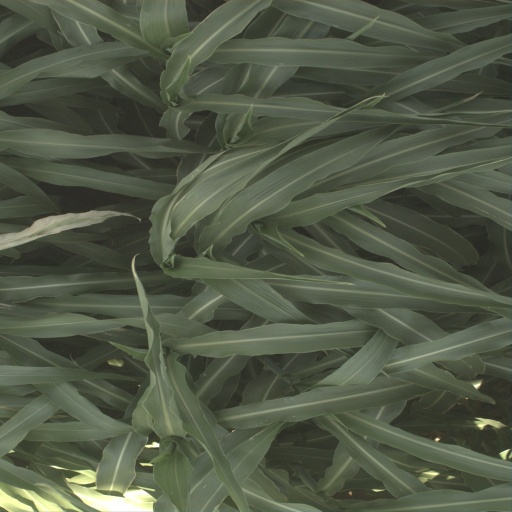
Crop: sorghum